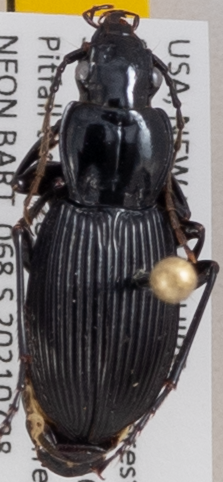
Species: Pterostichus lachrymosus
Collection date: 2021-07-28
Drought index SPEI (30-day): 1.184
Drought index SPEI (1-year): -1.034
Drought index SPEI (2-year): -0.62